Łódź Voivodeship

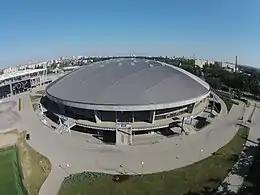
Atlas Arena multipurpose indoor arena in Łódź

Łódź Voivodeship, also known as Łódź Metropolitan Voivodeship ("województwo miejskie łódzkie"), existed from 1975 until 1998, after which it was incorporated into today's Łódź Voivodeship. Until 1990, the mayor of the city of Łódź was also the voivodeship governor.